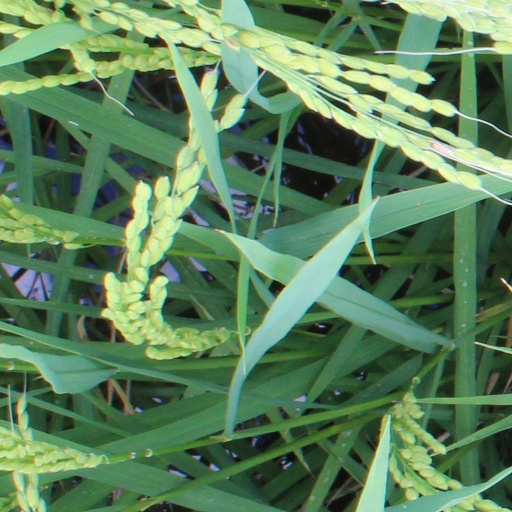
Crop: rice